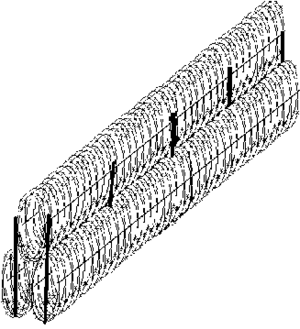
Le fil de fer barbelé, appelé aussi ronce artificielle ou barbelé, est une forme de fil de fer fabriqué de sorte à être piquant avec des pointes ou des angles parfois coupants disposés à intervalle régulier. Une personne ou un animal essayant de franchir ou de passer à travers du fil de fer barbelé aura de forts risques de se blesser.
Le fil barbelé concertina ou fils Dannert est un type de fil de fer barbelé ou arborant des lames rasoirs qui est disponible en grosses bobines qui peuvent être étendues comme un concertina. Avec le fil de fer barbelé et des piquets d'acier, il est utilisé pour former des obstacles barbelés militaires. Durant la Première Guerre mondiale, les soldats fabriquaient eux-mêmes du fil barbelé concertina, à partir de fils de fer barbelés ordinaires appelés ribards, du nom de leur inventeur. Aujourd'hui, il est fabriqué en usine.
L'organisation défensive du Royaume-Uni durant la Seconde Guerre mondiale est la résultante de l'ensemble des mesures instaurées en Grande-Bretagne par le gouvernement de Winston Churchill — le « cabinet de guerre » — pour faire face à la menace d'une invasion militaire amphibie et aéroportée par les armées du Troisième Reich après la défaite alliée à l'issue de la bataille de France de mai-juin 1940 mais également pour faire face à la guerre aérienne menée par l'Allemagne nazie contre le Royaume-Uni jusqu'à la fin du conflit. Elle a entraîné une mobilisation des militaires et de la population civile de toutes les classes sociales sur une très grande échelle en réponse à la menace d'invasion par les forces armées allemandes en 1940 et 1941.